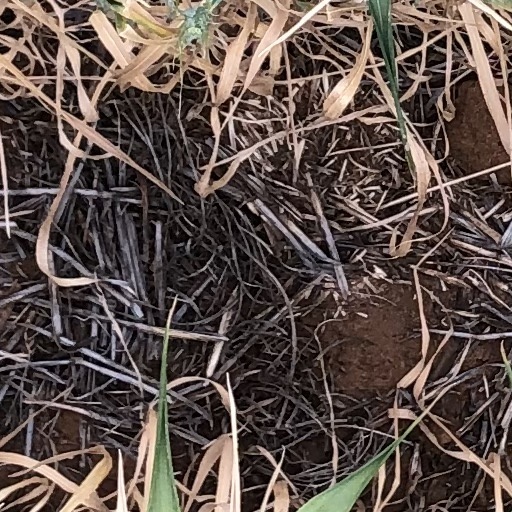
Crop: wheat